Scandalous John

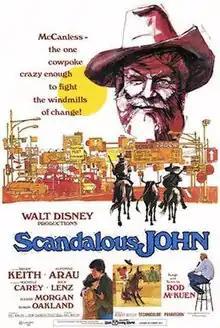
1971 Theatrical Poster

Scandalous John is a 1971 American Western comedy-drama film directed by Robert Butler and produced by Walt Disney Productions. It stars Brian Keith and Alfonso Arau. The music was scored by Rod McKuen.